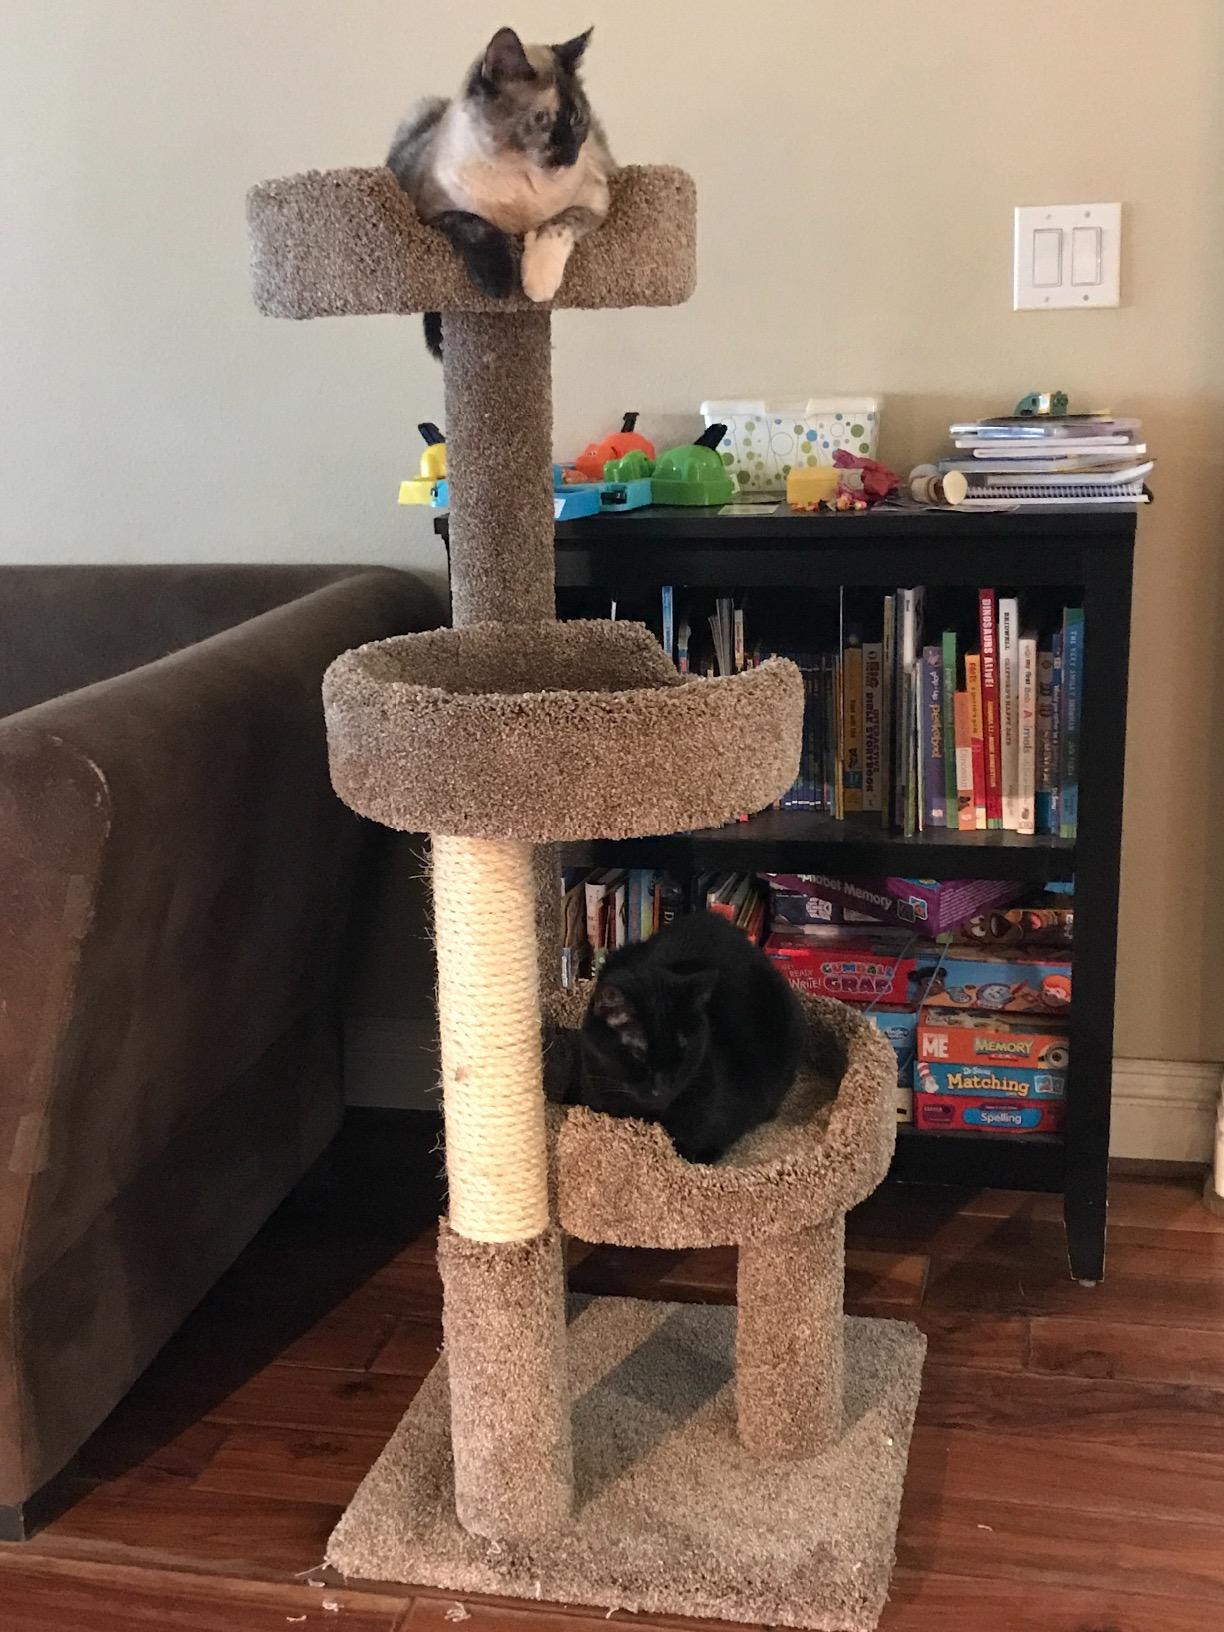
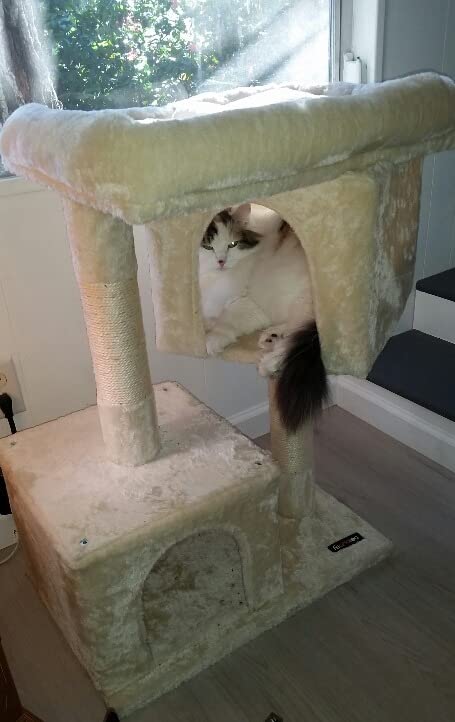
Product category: items_cat tree
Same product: no